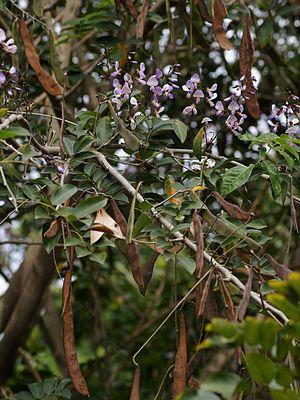
Millettia thonningii est une espèce d'arbres de la famille des Fabaceae à feuilles caduques d'environ 10m de haut originaire d'Afrique de l'Ouest et du centre.